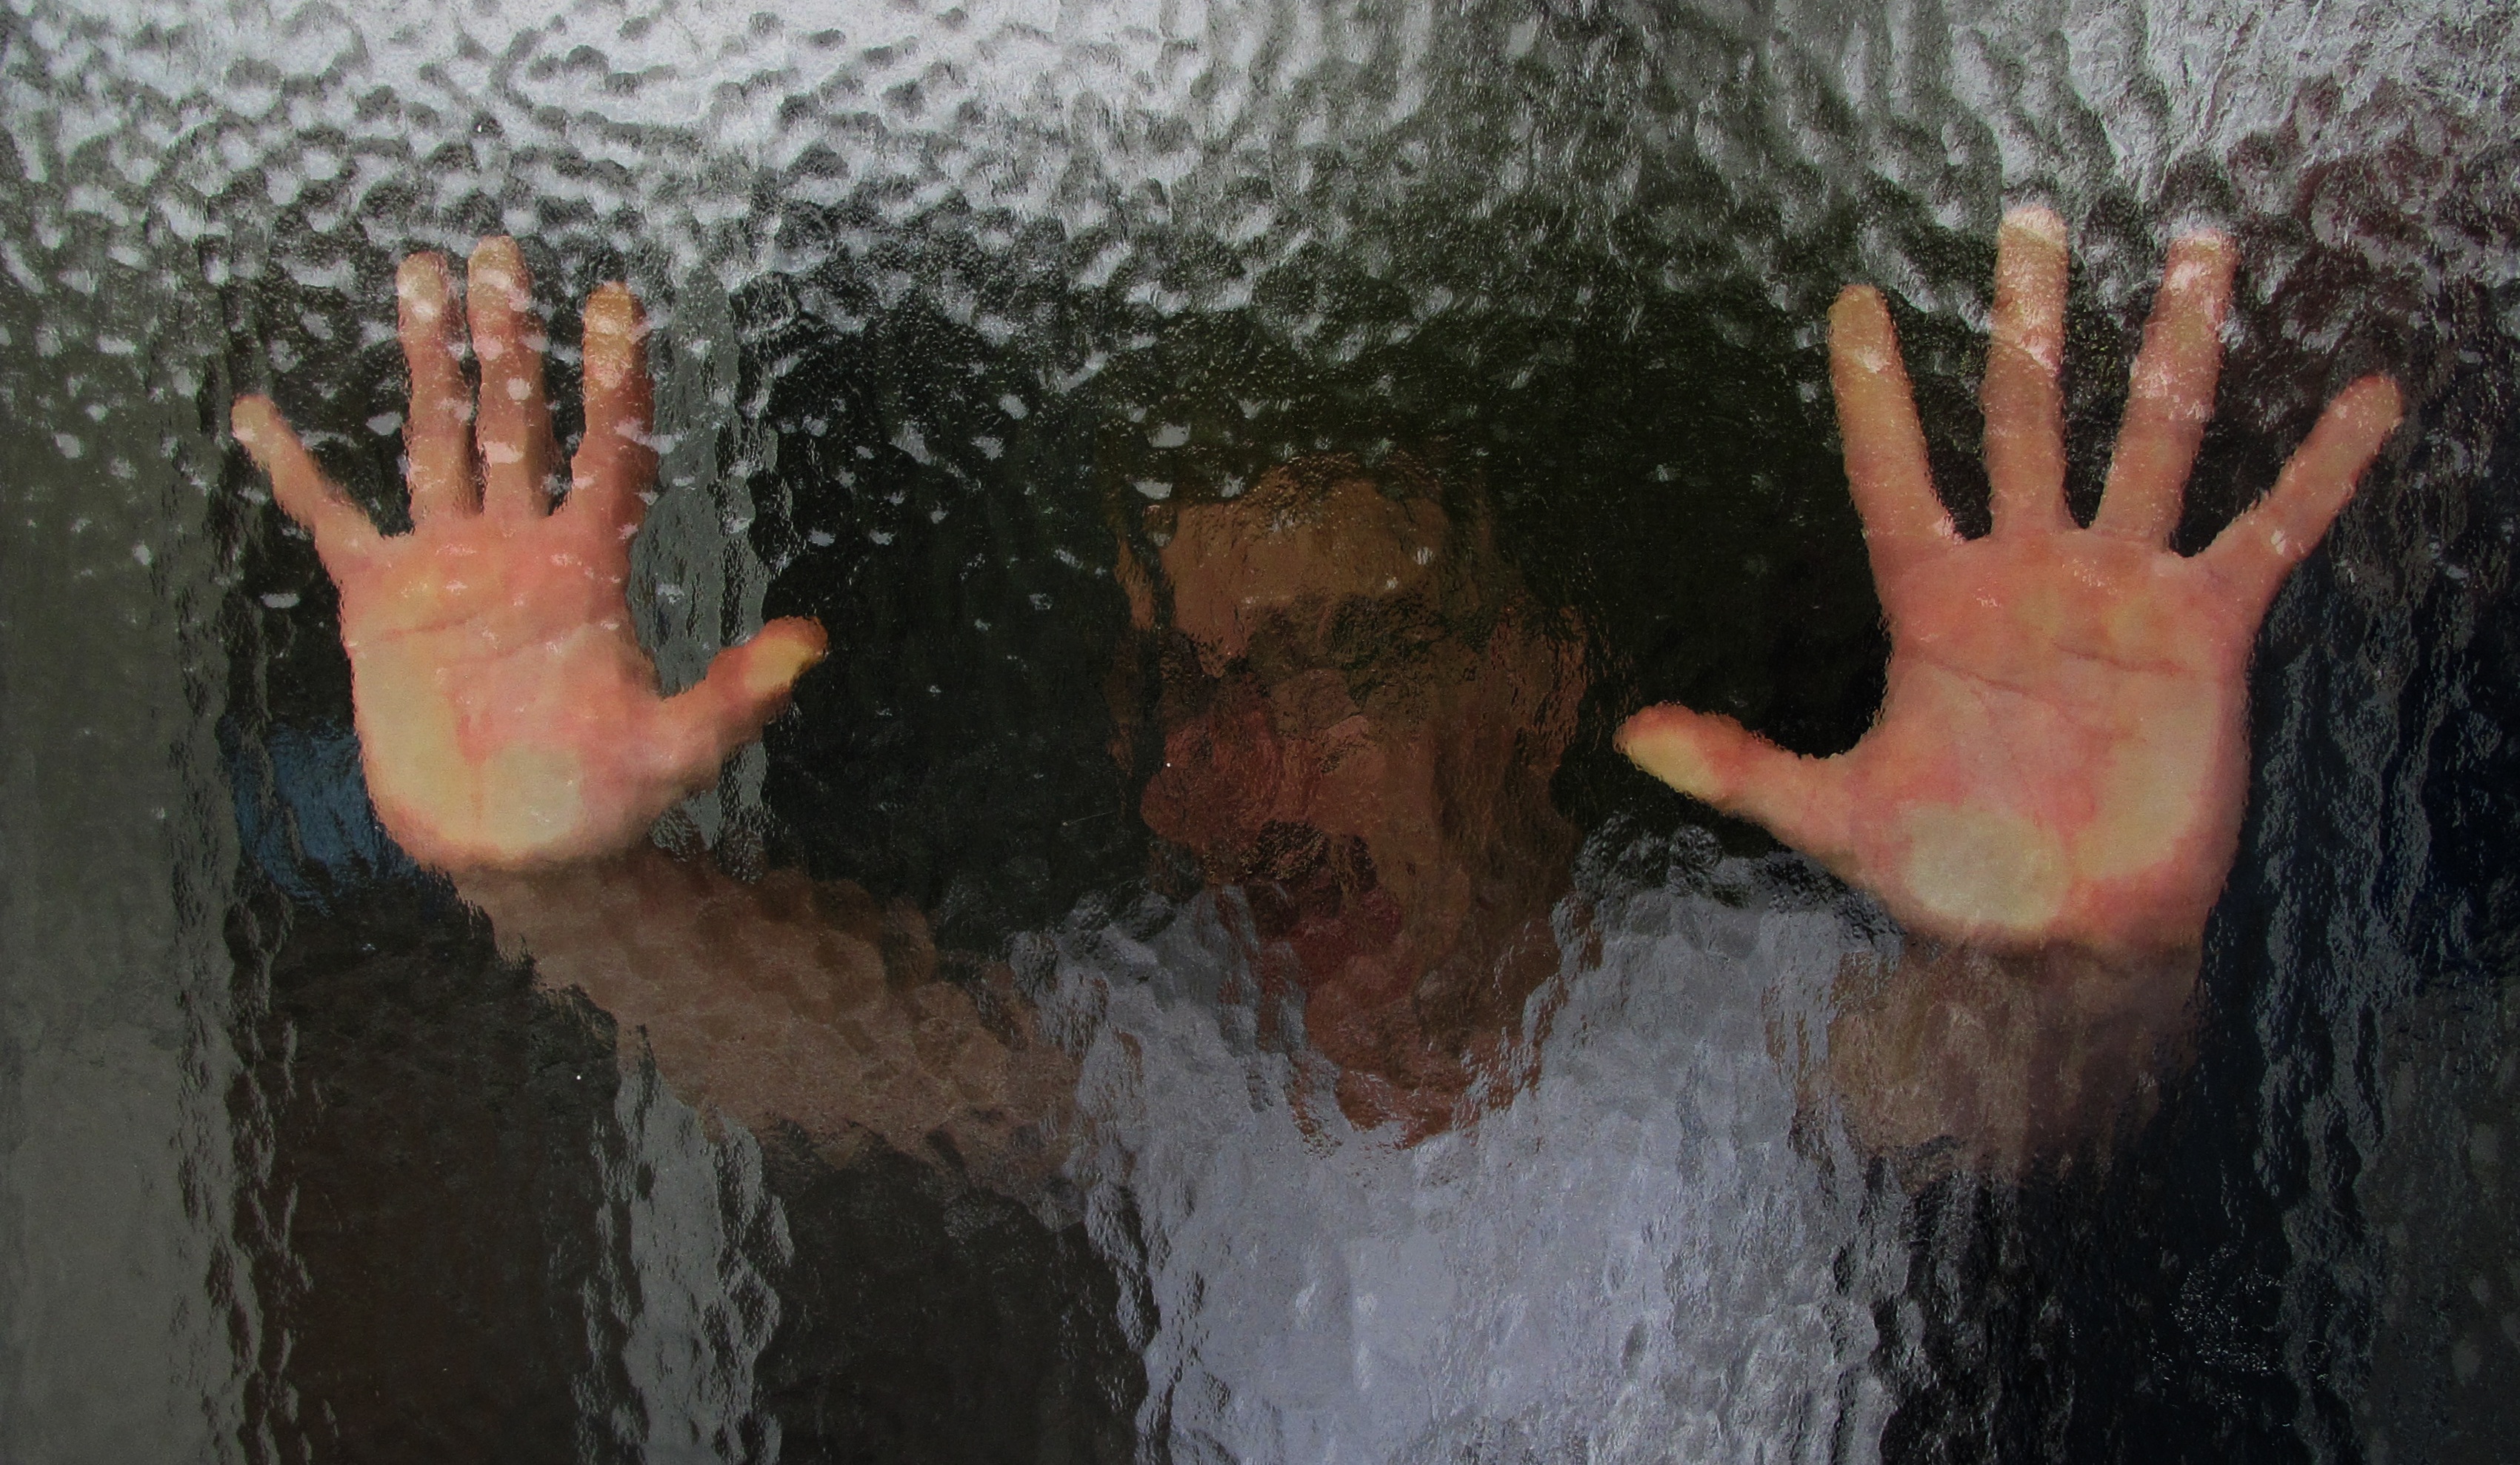
hand, window, male, finger, painting, face, art, hands, creepy, horror, crime, disc, voltage, frosted glass, frosted glass disc